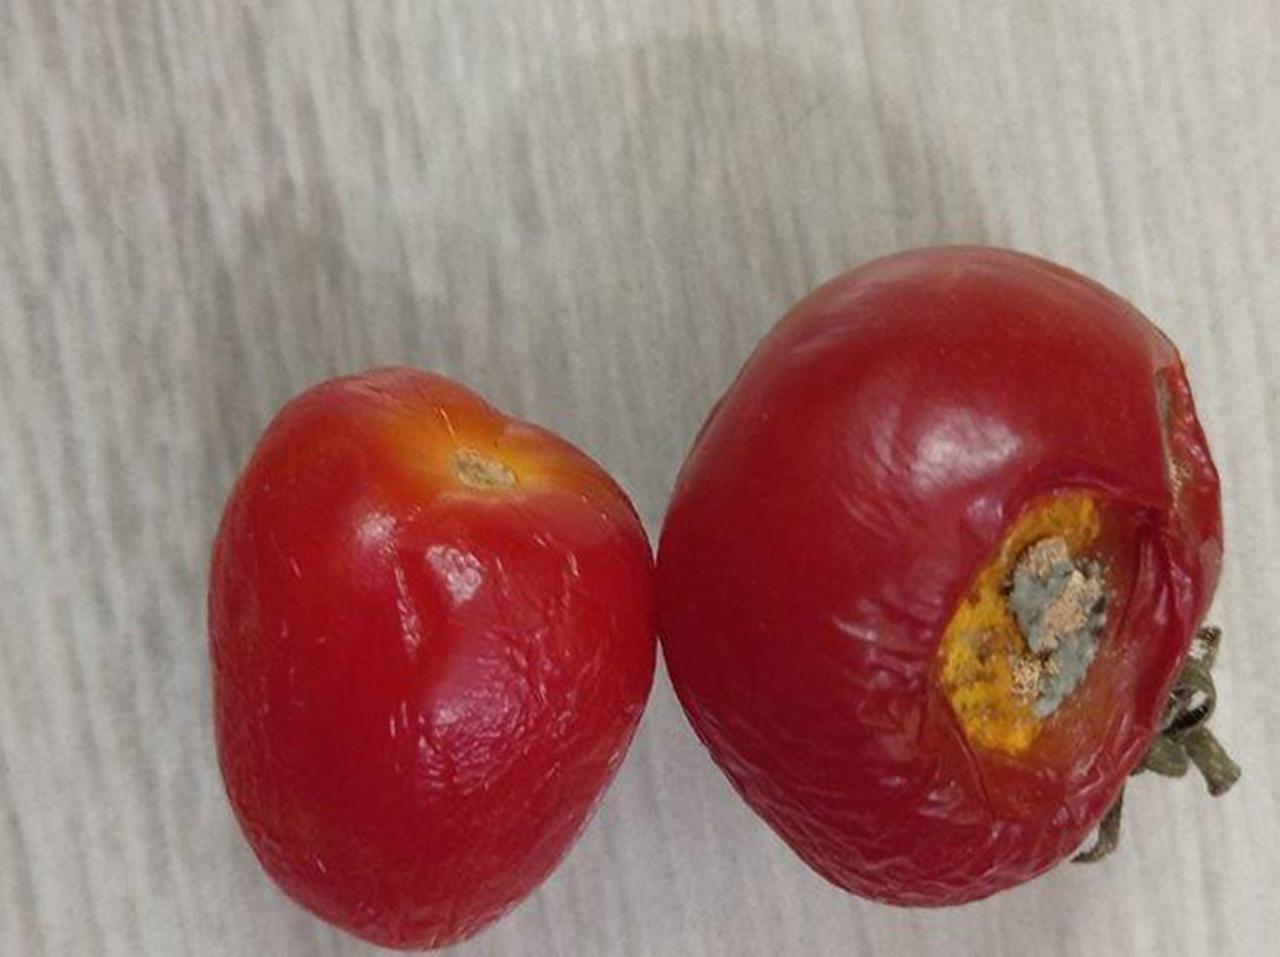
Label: Rotten